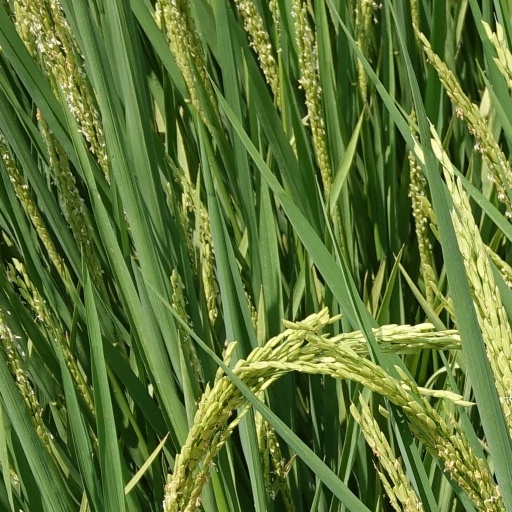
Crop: rice